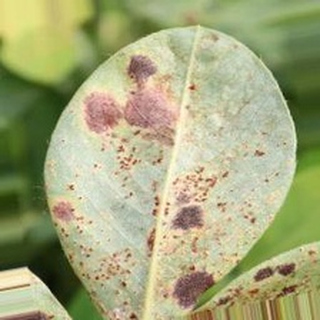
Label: groundnut_rust